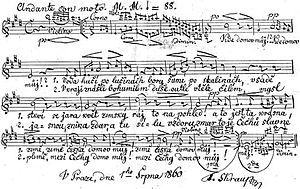
Kde domov můj
Musikken i originalmanuskriptet, skrevet af František Škroup.
Kde domov můj? er den tjekkiske nationalsang. Musikken er skrevet af František Škroup og teksten af skuespilforfatteren Josef Kajetán Tyl.